Taron Voskanyan

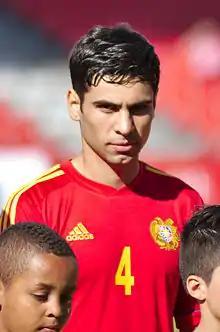
Voskanyan lining up for Armenia in 2014

Taron Voskanyan (born 22 February 1993) is an Armenian professional footballer who plays as a defender, for FC Gandzasar, and the Armenia national team.